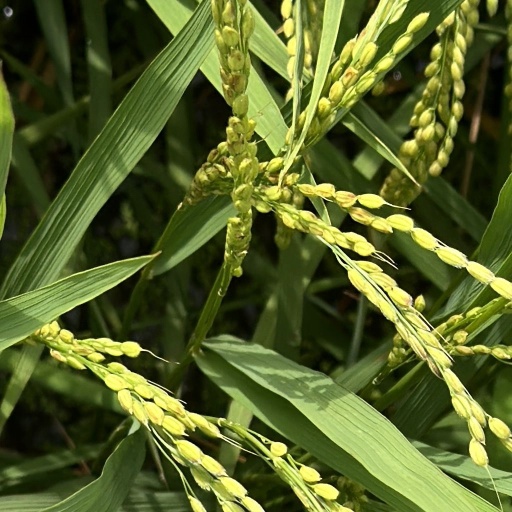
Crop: rice